Malaysian National Cycling Federation

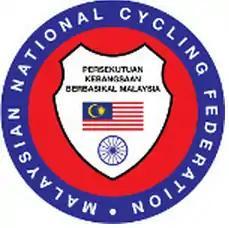
Logo of the Malaysian National Cycling Federation

The Malaysian National Cycling Federation is the national governing body of cycle racing in Malaysia. Founded in 1953, it is a member of the UCI since 1960 and the Asian Cycling Confederation.